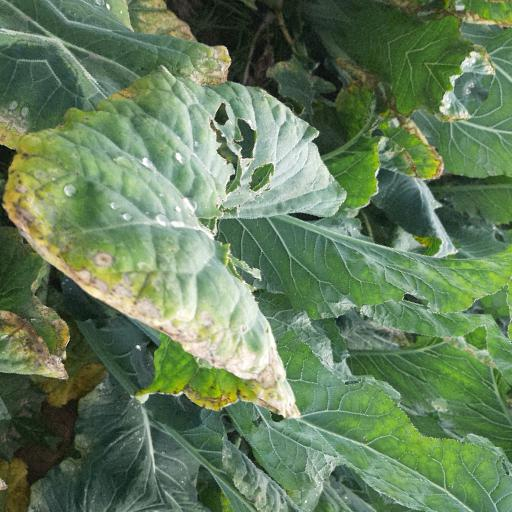
Label: Black Rot